George Douglas Wahl

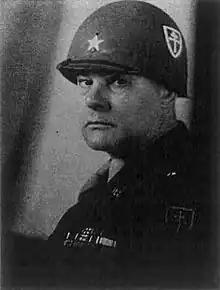
Wahl 1946

George Douglas Wahl (October 15, 1895 – March 24, 1981) was a highly decorated officer in the United States Army with the rank of Brigadier General. A veteran of both world wars, he distinguished himself as Artillery Commander and later as Assistant Division Commander, 79th Infantry Division ("Cross of Lorraine") during Normandy and Rhineland Campaigns.